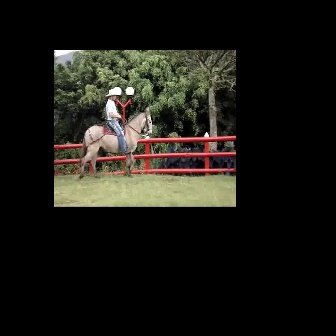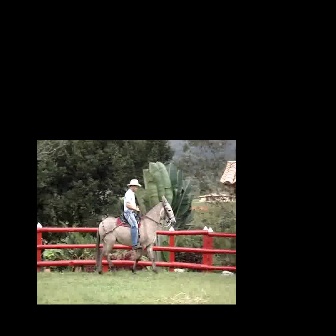
  Please identify the target specified by the bounding box [77,106,152,181] in the first image and locate it in the second image. Return the coordinates in [x_min,y_min,x_max,y_max] format.
Answer: [95,194,176,275]